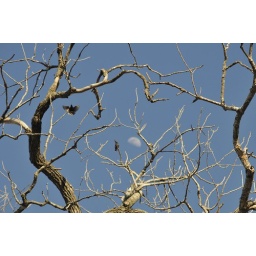
I like the juxtaposition of the crazy-quilt bare tree limbs with the birds in them and the moon behind them.